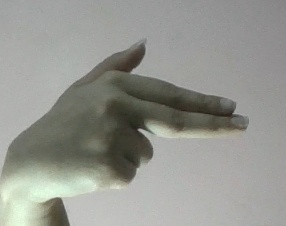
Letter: ghain